Fa11out

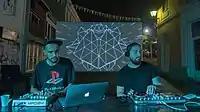
Fa11out at Art Distrikt 2018.

The group collaborate with Optiv, BTK, CZA, Cause 4 Concern, Vegas BCUK & Bad Company UK on graphics, music videos and new music releases. They are close collaborators with Drop Sensei from Serbia with a collective goal to popularize drum and bass in Balkan region. In 2017 Senad opened Skinlab tattoo studio in hometown Tuzla along with DJ Optiv performance. During 2018 they founded Art Distrikt a DIY space dedicated to visual arts, graffiti and music in one of the oldest street in Tuzla. They performed at the EXIT 2019 with Chase & Status and Dub FX for UKF 10th anniversary.